Dersu Uzala (book)

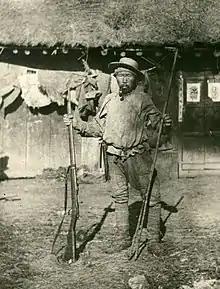
Dersu Uzala (1906). Photo by V. Arsenyev

Dersu Uzala (alternate U.S. titles: "With Dersu the Hunter" and "Dersu the Trapper") is a 1923 memoir by the Russian explorer Vladimir Arsenyev, concerning his travels in the Russian Far East with the Goldi hunter Dersu Uzala.